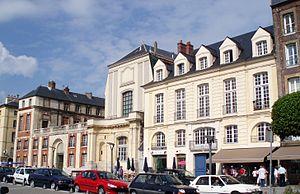
Ce tableau présente la liste des 22 monuments historiques classés ou inscrits de la ville de Dieppe, Seine-Maritime, en France.
La chapelle du Collège des Oratoriens de Dieppe est du XVIIᵉ siècle de l'époque de la révocation de l'édit de Nantes en 1688 par celle de Versailles qui contraint les protestants à l'exil. Il s'agit là de réaffirmé la prédominance de la foi catholique sur Dieppe, qui était alors un bastion protestant. C'est dans cette chapelle qu'officia pour la première foi durant cette période Richard Simon.
Dieppe est une commune française située dans le département de la Seine-Maritime en région Normandie.